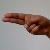
The image shows a hand gesture representing the letter 'H' in Indian Sign Language.